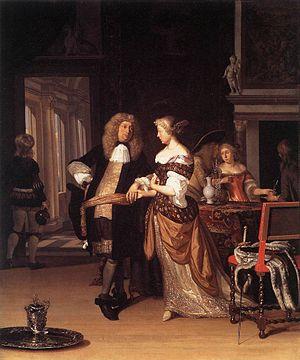
Eglon van der Neer est un peintre du siècle d'or néerlandais, fils du peintre Aernout van der Neer. D'abord peintre de scènes historiques et de portraits, il s'est tourné ensuite vers la peinture de paysage.